Paola Drigo

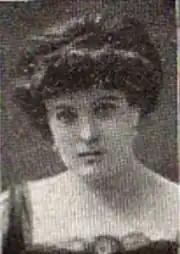

Paola ("née" Bianchetti) Drigo (4 January 1876 – 4 January 1938) was an Italian writer of short stories, novellas, and novels. Her first collection of short stories, "La fortuna", was published in 1913 and caught the attention of literary critics and the public. Her last major works were two novels, "Fine d'anno" and "Maria Zef", both published in 1936. With a style rooted in 19th century Italian realism, she was admired for the detailed psychological analysis of her characters and her descriptions of provincial life in her native Veneto region. The protagonists of her stories (usually women) were people of humble origin or those who had been "humiliated by fate".